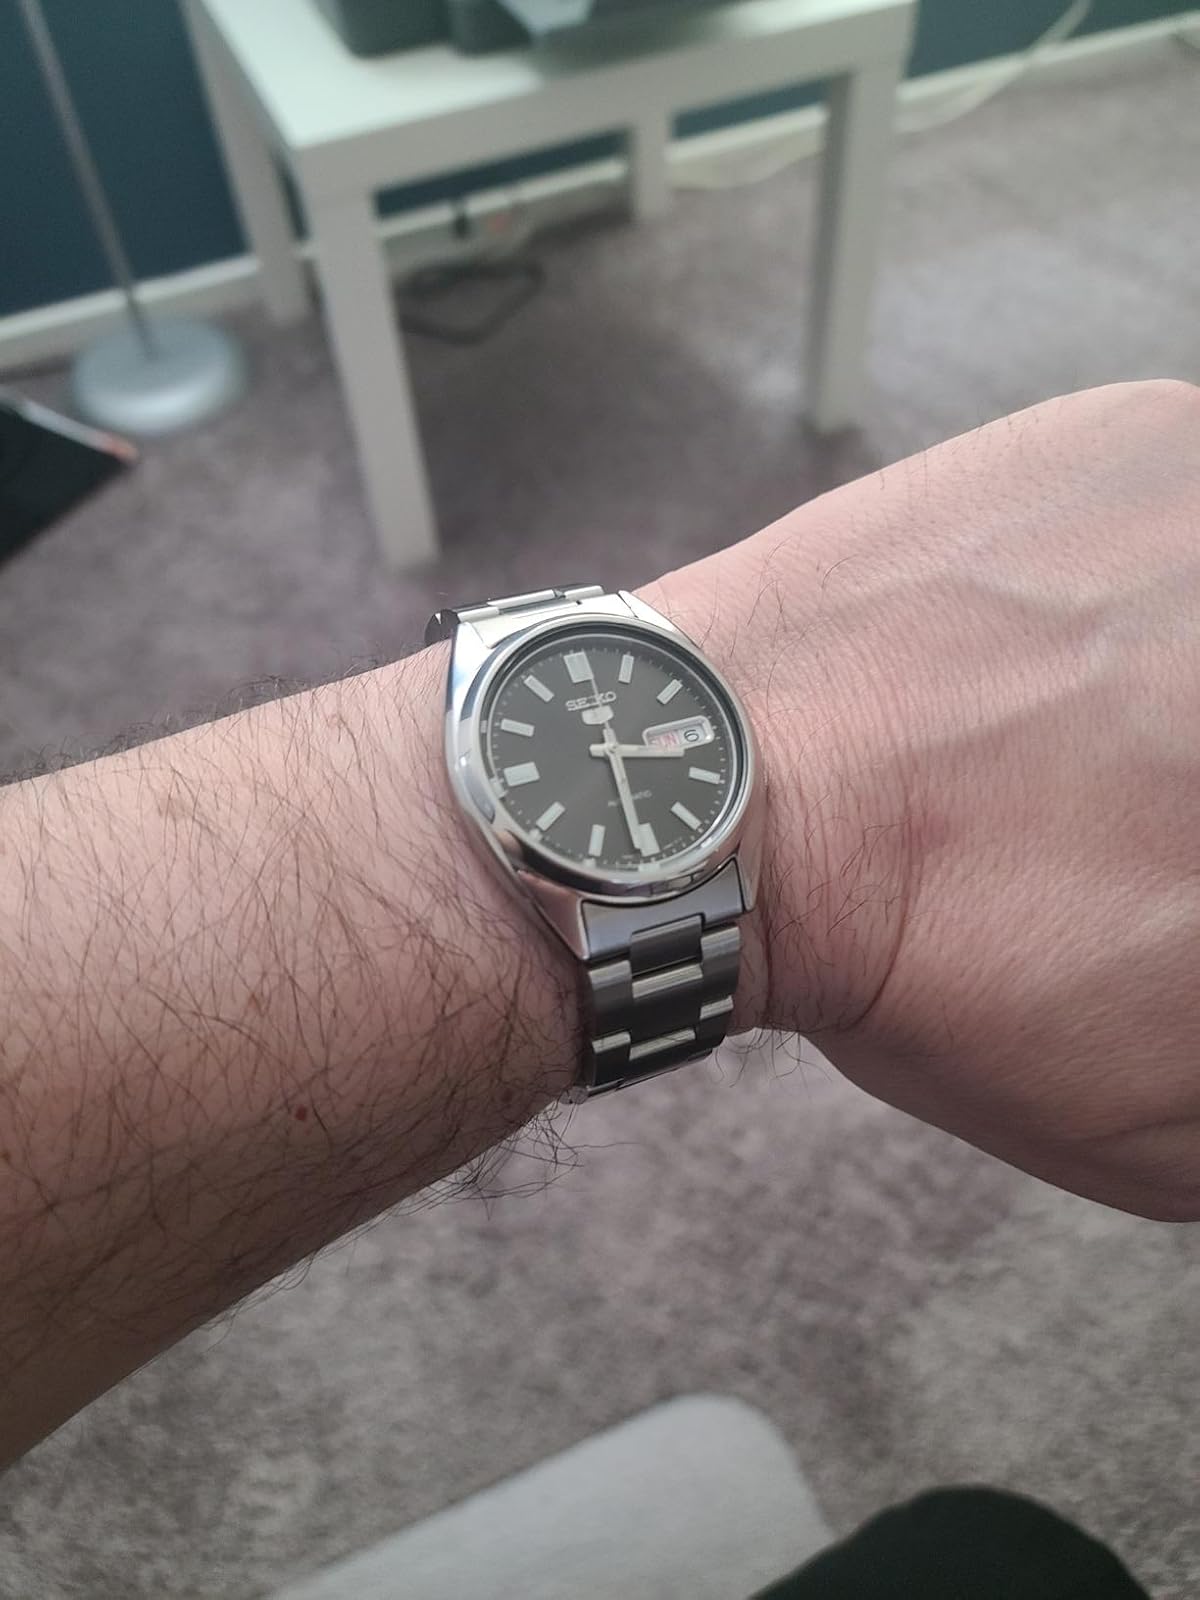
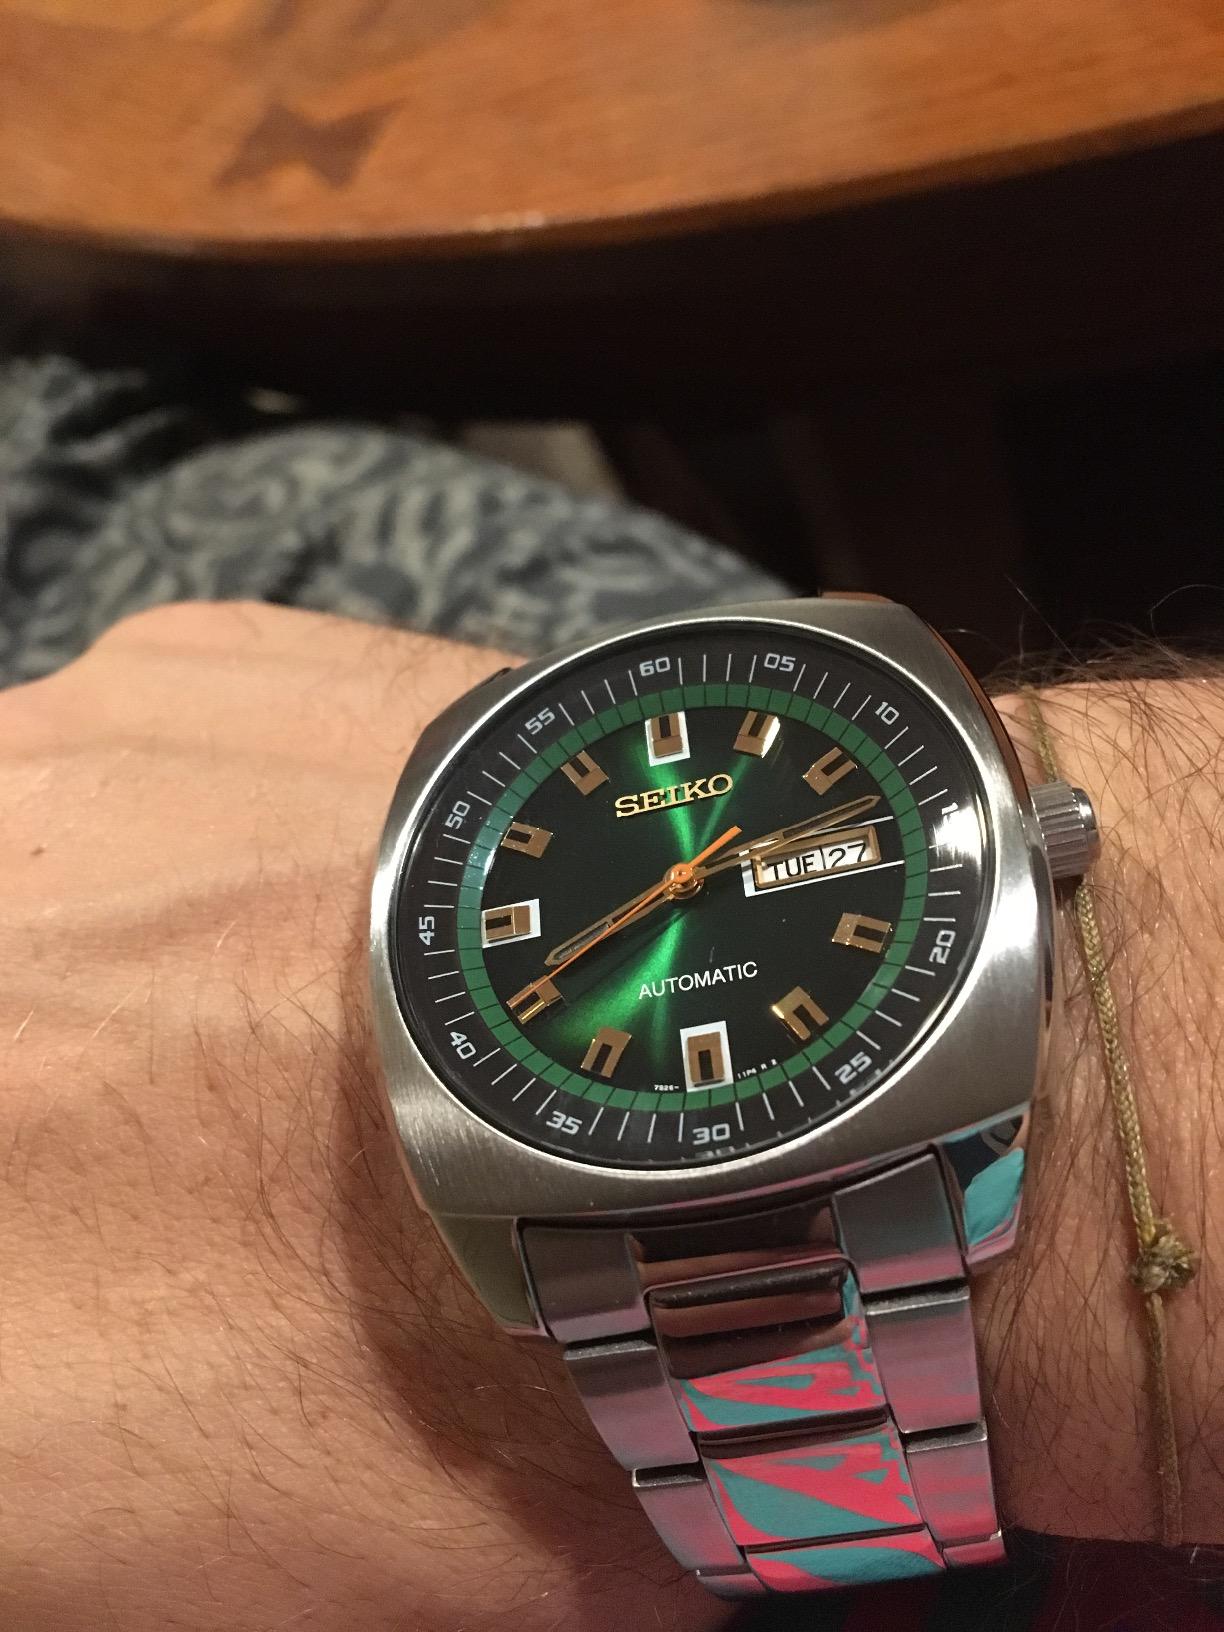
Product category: accessories_watch
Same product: no